Ōwairaka / Mount Albert

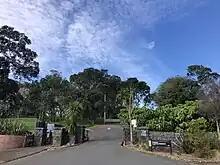
The main entrance to Ōwairaka / Mount Albert, showing the two gates that stop most vehicles from accessing the road.

In the 2014 Treaty of Waitangi settlement between the Crown and the "Ngā Mana Whenua o Tāmaki Makaurau" collective of 13 Auckland iwi and hapū (also known as the Tāmaki Collective), ownership of the 14 Tūpuna Maunga of "Tāmaki Makaurau" / Auckland was vested to the collective. The legislation specified that the land be held in trust "for the common benefit of Ngā Mana Whenua o Tāmaki Makaurau and the other people of Auckland".